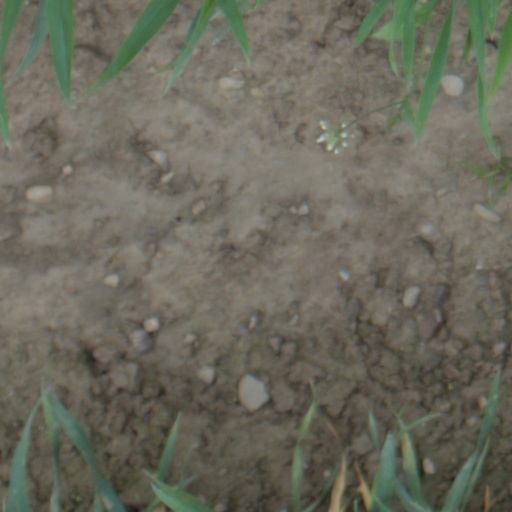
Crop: wheat